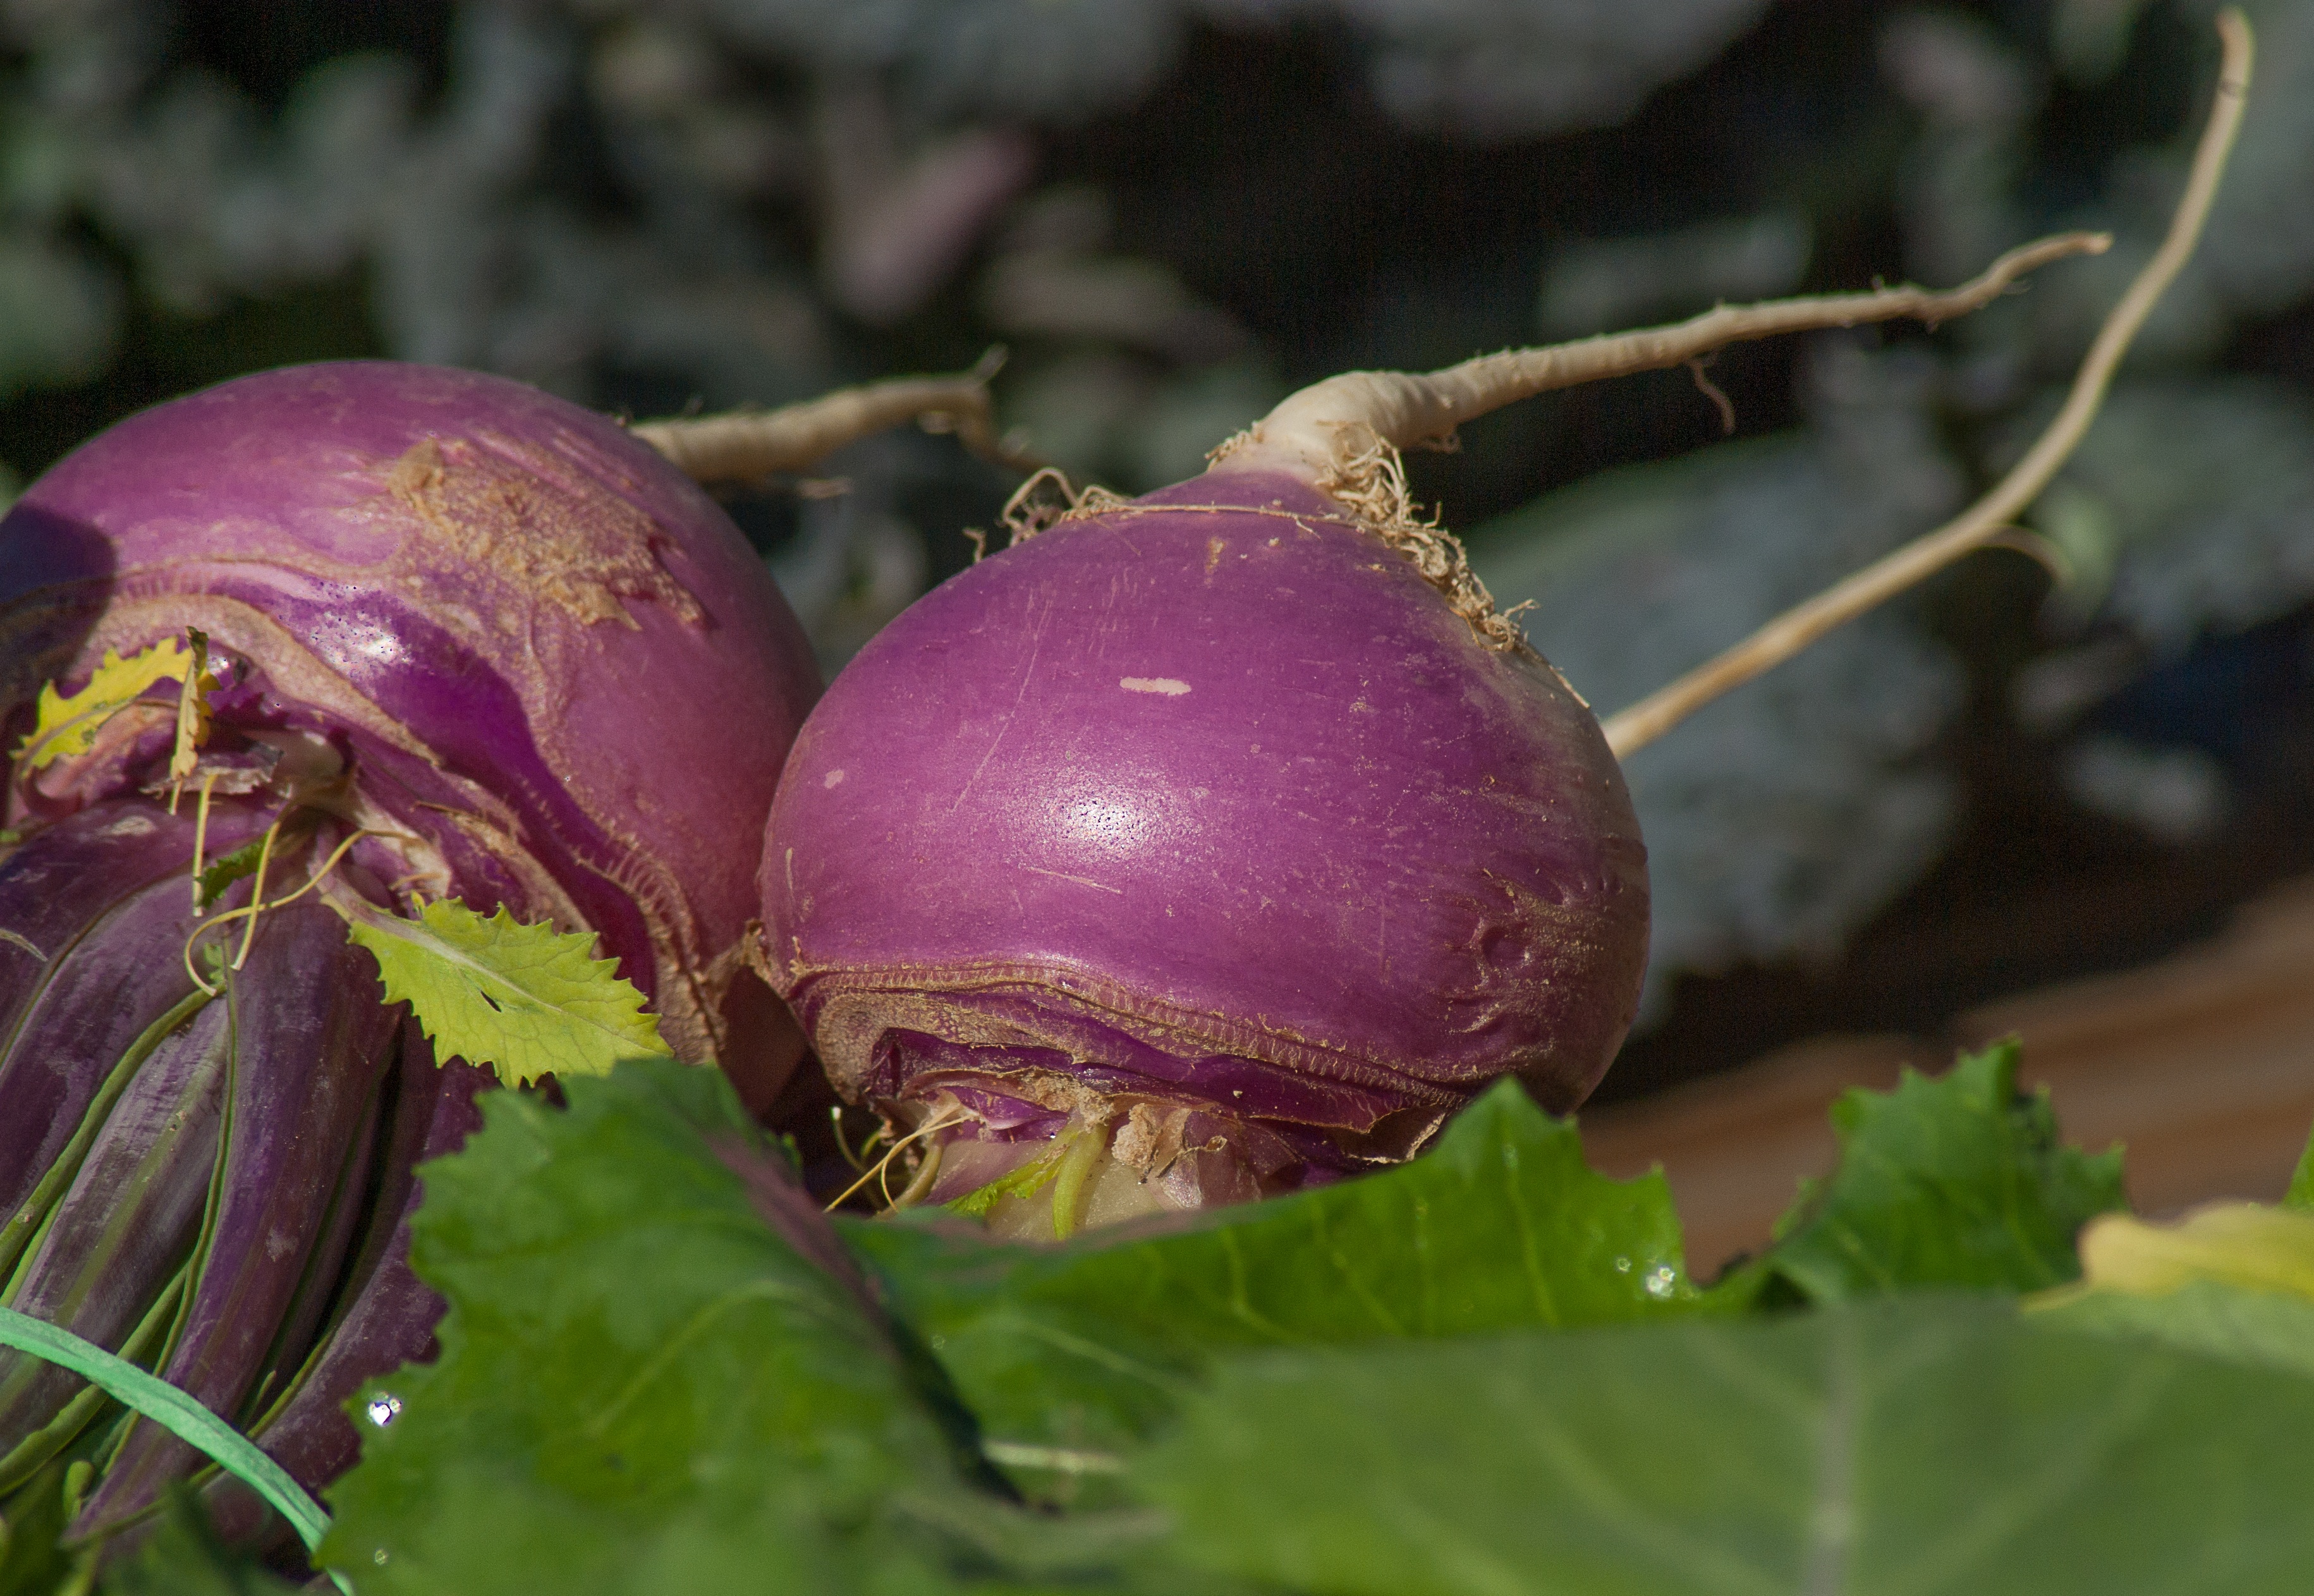
food, produce, vegetable, plant, flora, flower, land plant, branch, flowering plant, macro photography